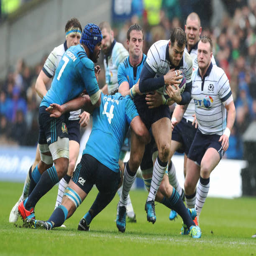
athlete drives forward during the match .